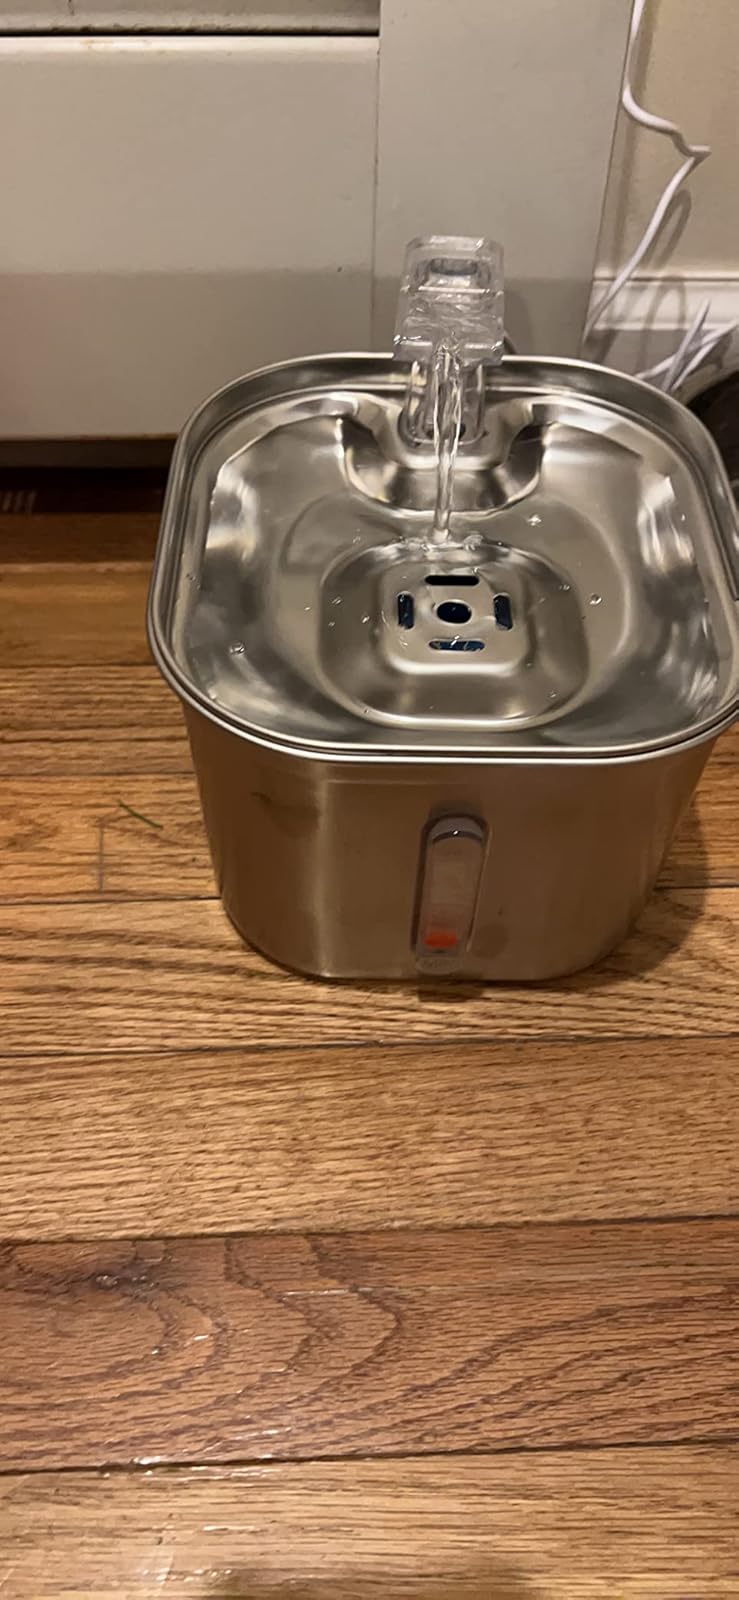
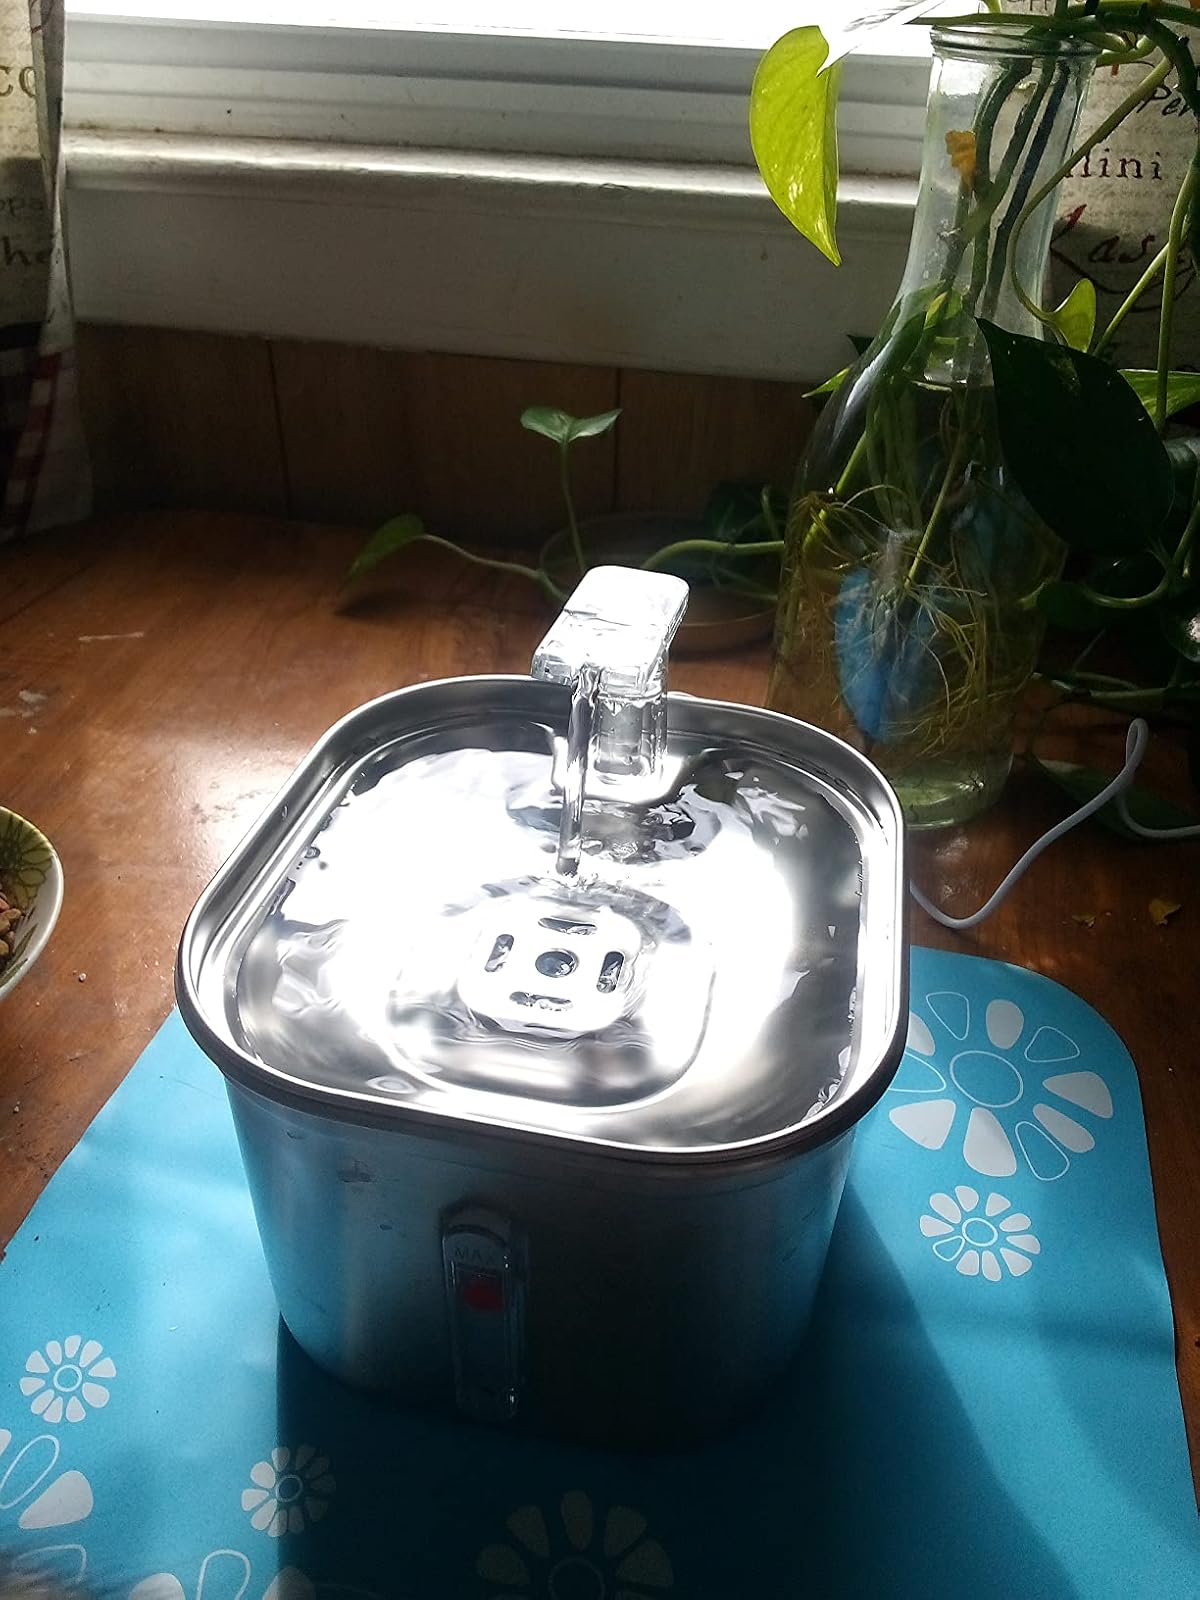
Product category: items_bowl
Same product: yes